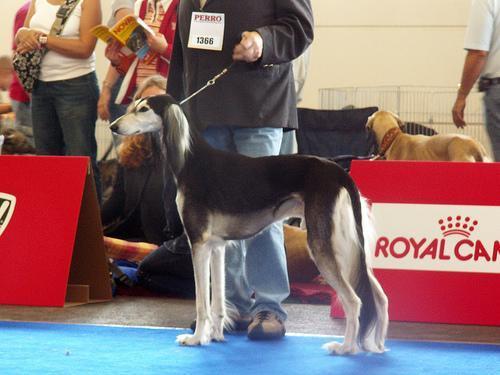
Saluki